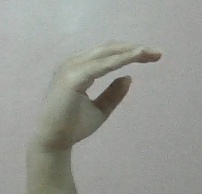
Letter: jeem